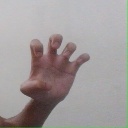
अक्षर: झ